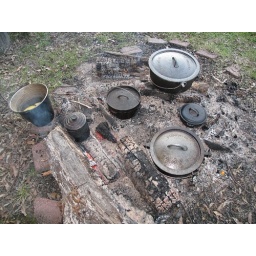
Collection of camp ovens on weekend camp. The large furphy oven has a pizza cooking in it.